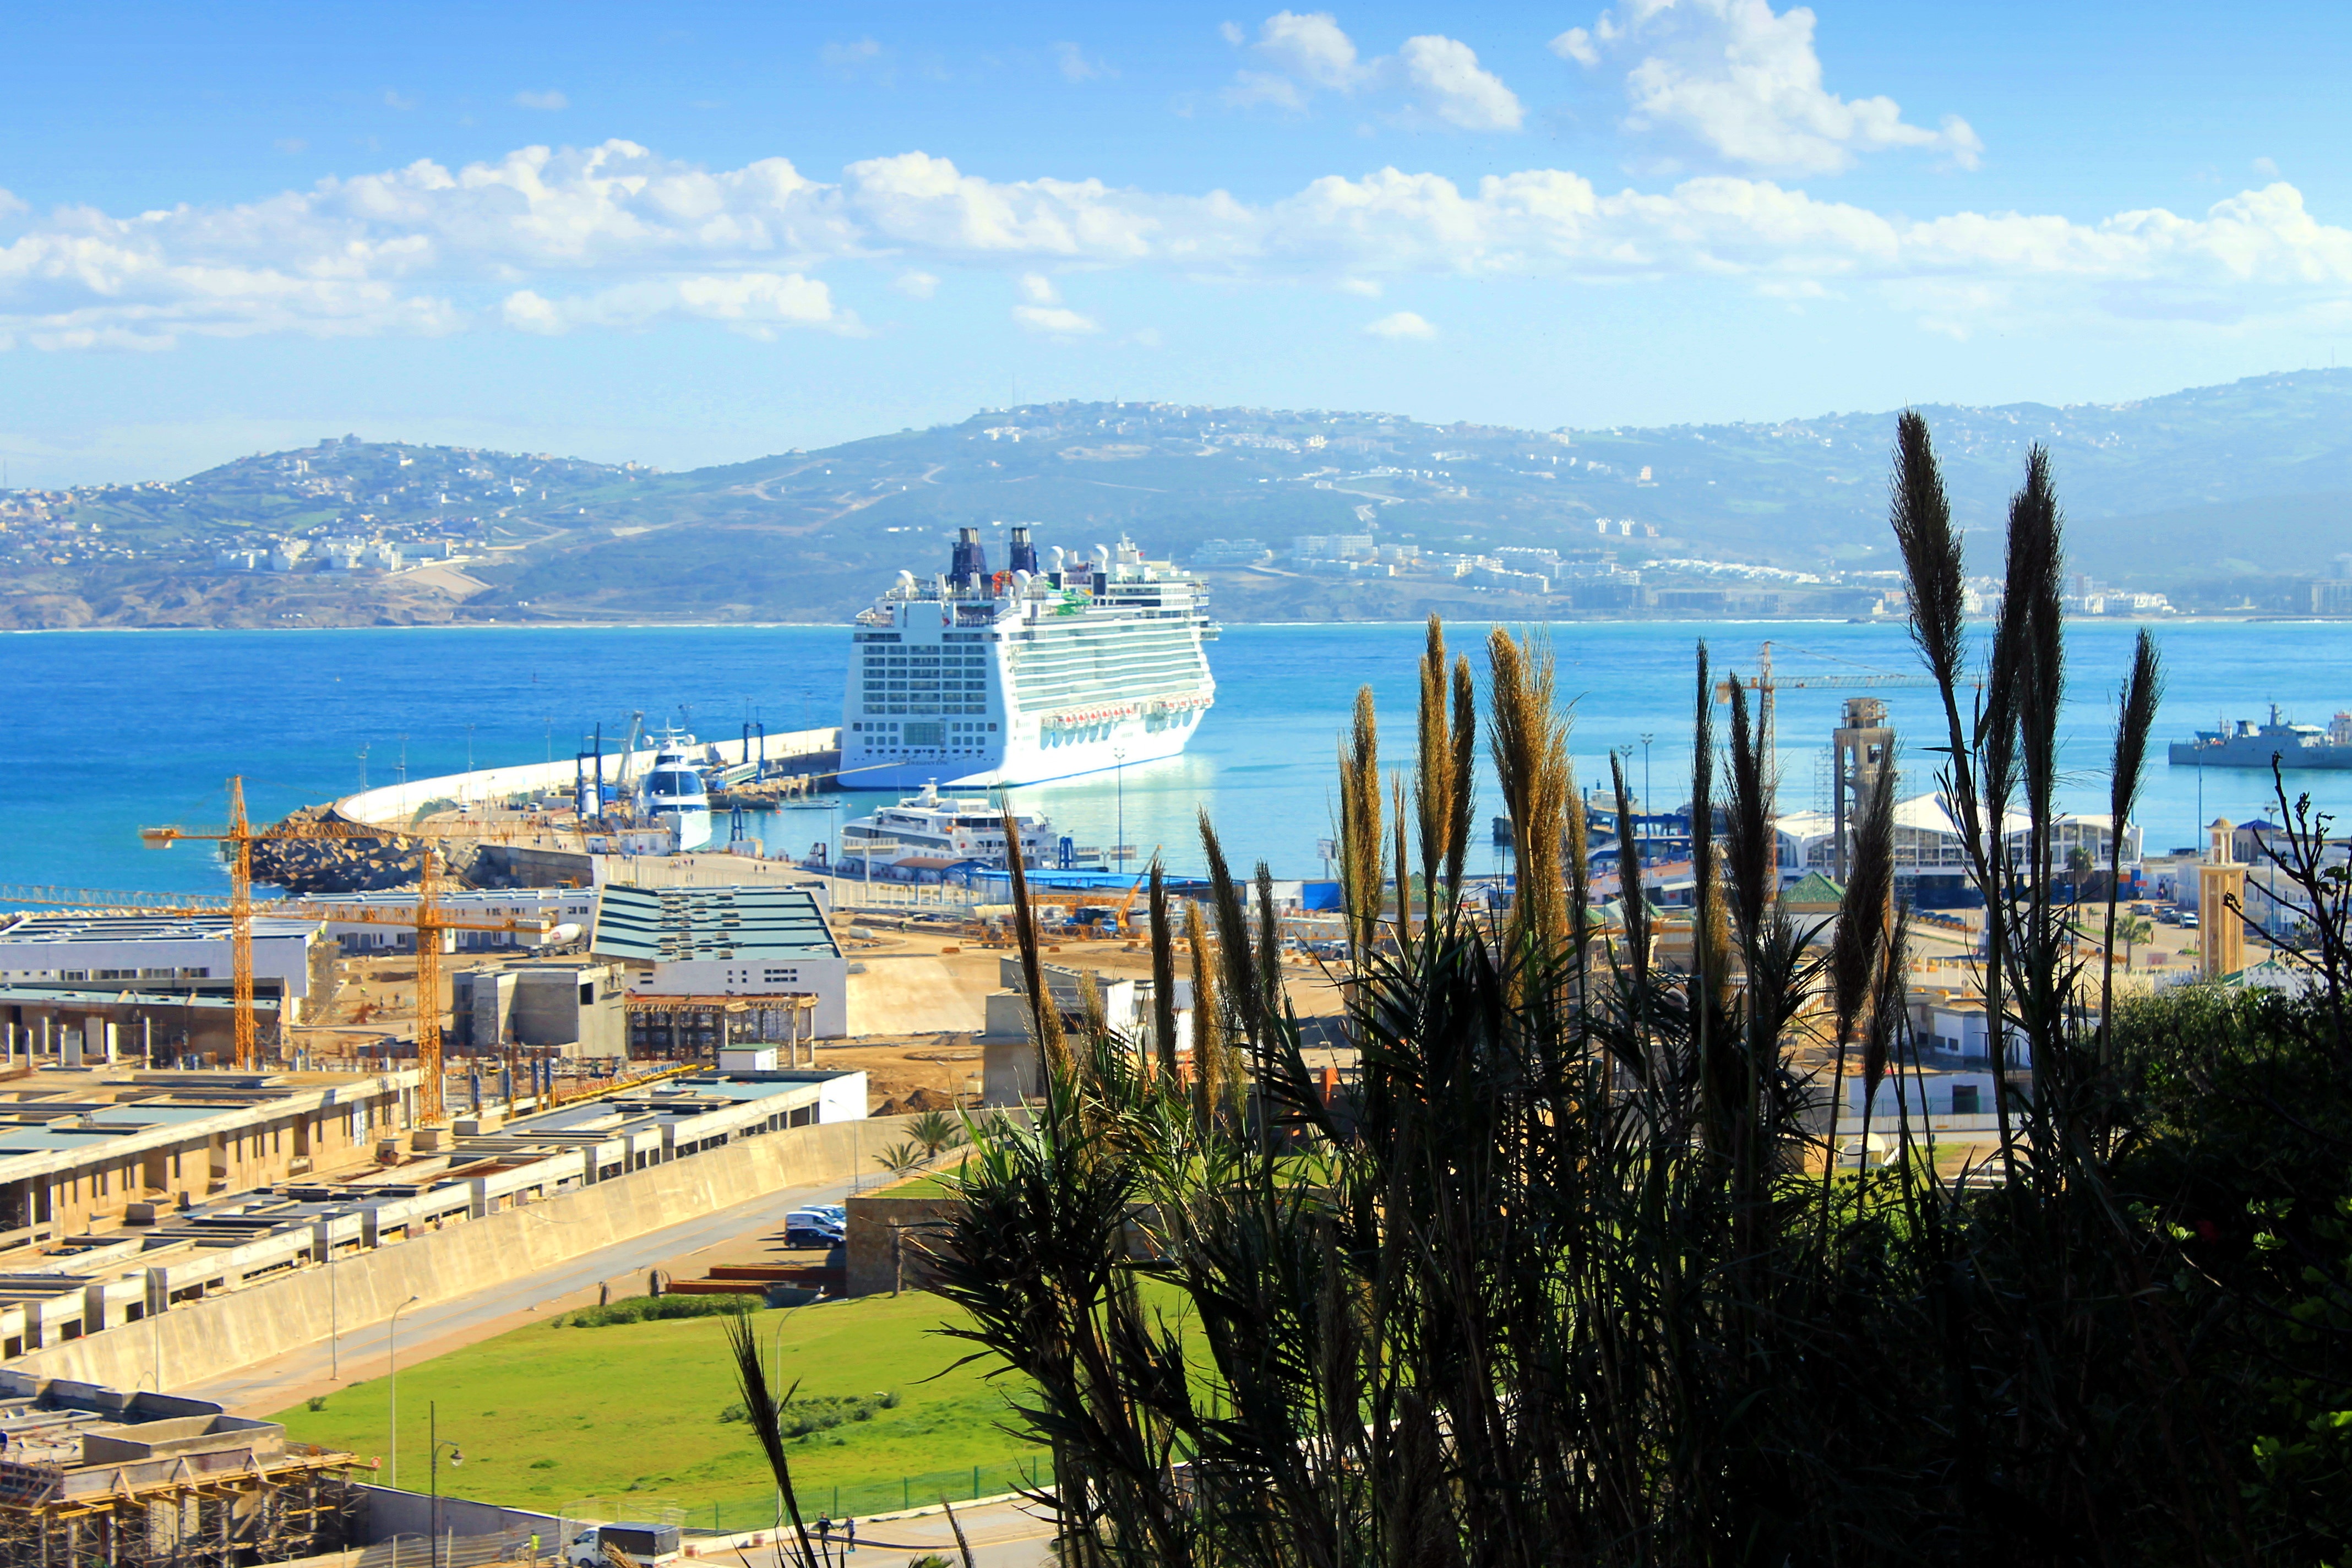
beach, sea, coast, ocean, dock, walkway, cityscape, vacation, bay, marina, tourism, cruise, morocco, tanger